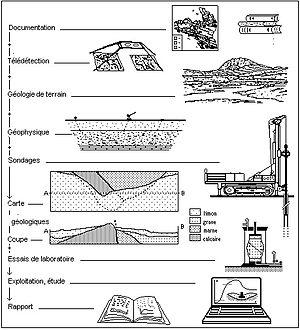
Moyens de la géotechnique
Dans le groupe des géosciences, la géotechnique est la technoscience consacrée à l’étude pratique de la subsurface terrestre sur laquelle notre action directe est possible pour son aménagement et/ou son exploitation, lors d’opérations de BTP, de gestion des eaux souterraines et de prévention des risques naturels.